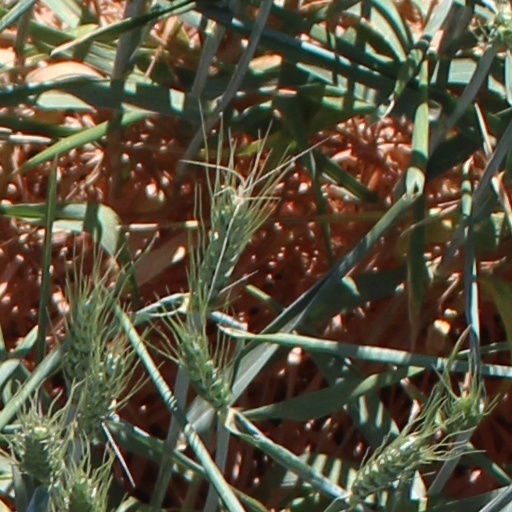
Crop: wheat